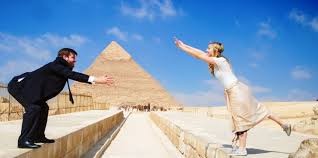
Landmark: Pyramids of Giza